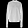
Label: Pullover